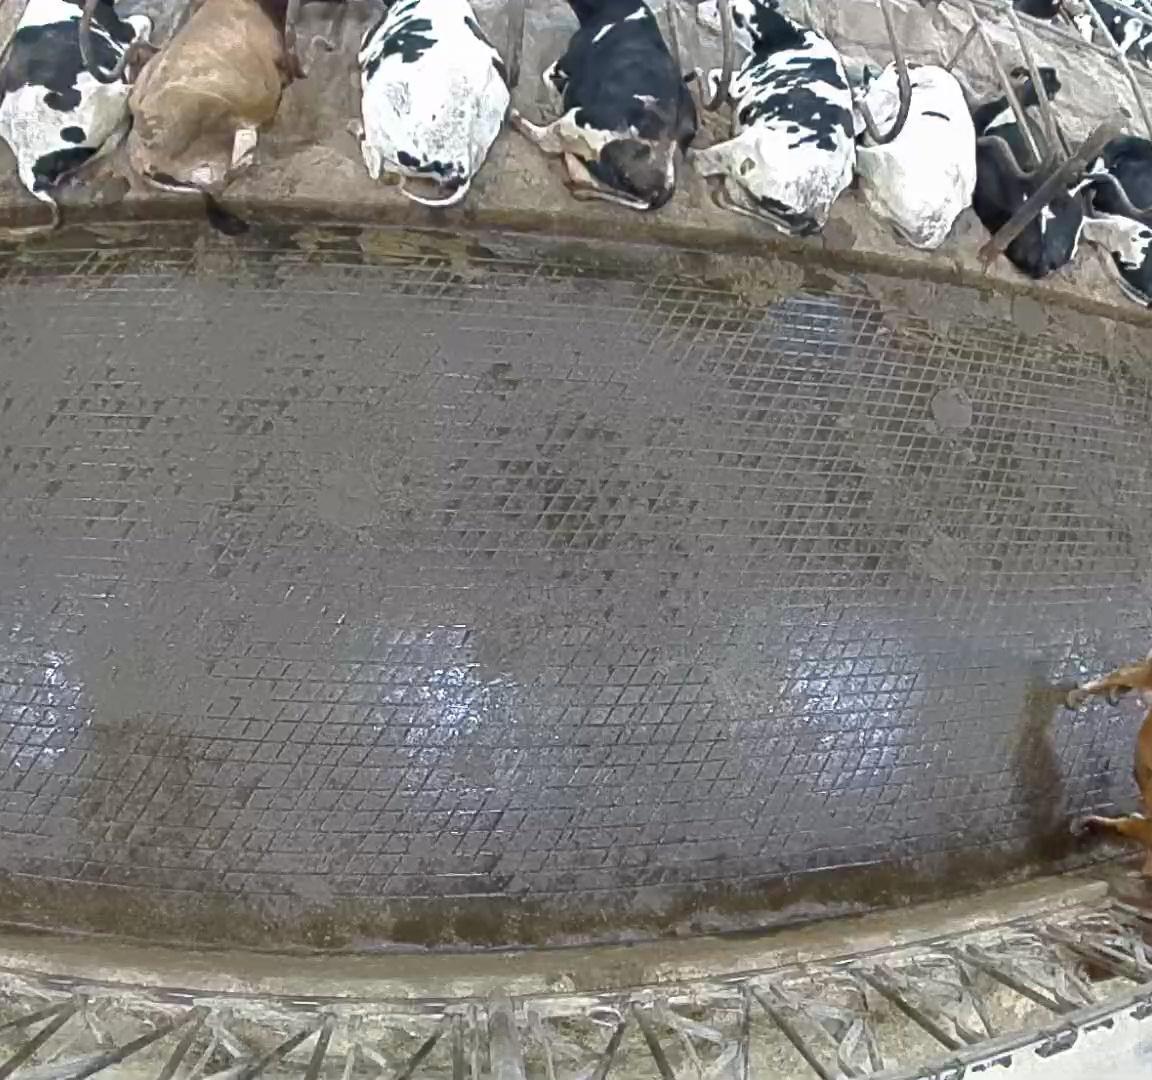
Number of cows: 9